U.S. Route 9 in New Jersey

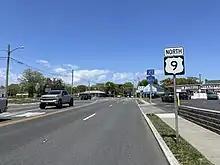
US 9 northbound past US 30 in Absecon

US 9 crosses into Middle Township, where it continues northeast into the commercial community of Rio Grande. Here, the road briefly widens to four lanes as it has an intersection with Route 47, which runs up the west bank of the cape. From this point, the two-lane route continues into a mix of woods and development. Heading into Burleigh, US 9 intersects Route 147 and CR 618. Route 147/CR 618, as well as Route 47, provide access to the Wildwoods resort area on the Jersey Shore. North of the Route 147 intersection, US 9 draws alongside the GSP as it passes near The Shore Club golf course. Shortly after pulling away from the GSP once again, the highway continues into Cape May Court House, the county seat of Cape May County.